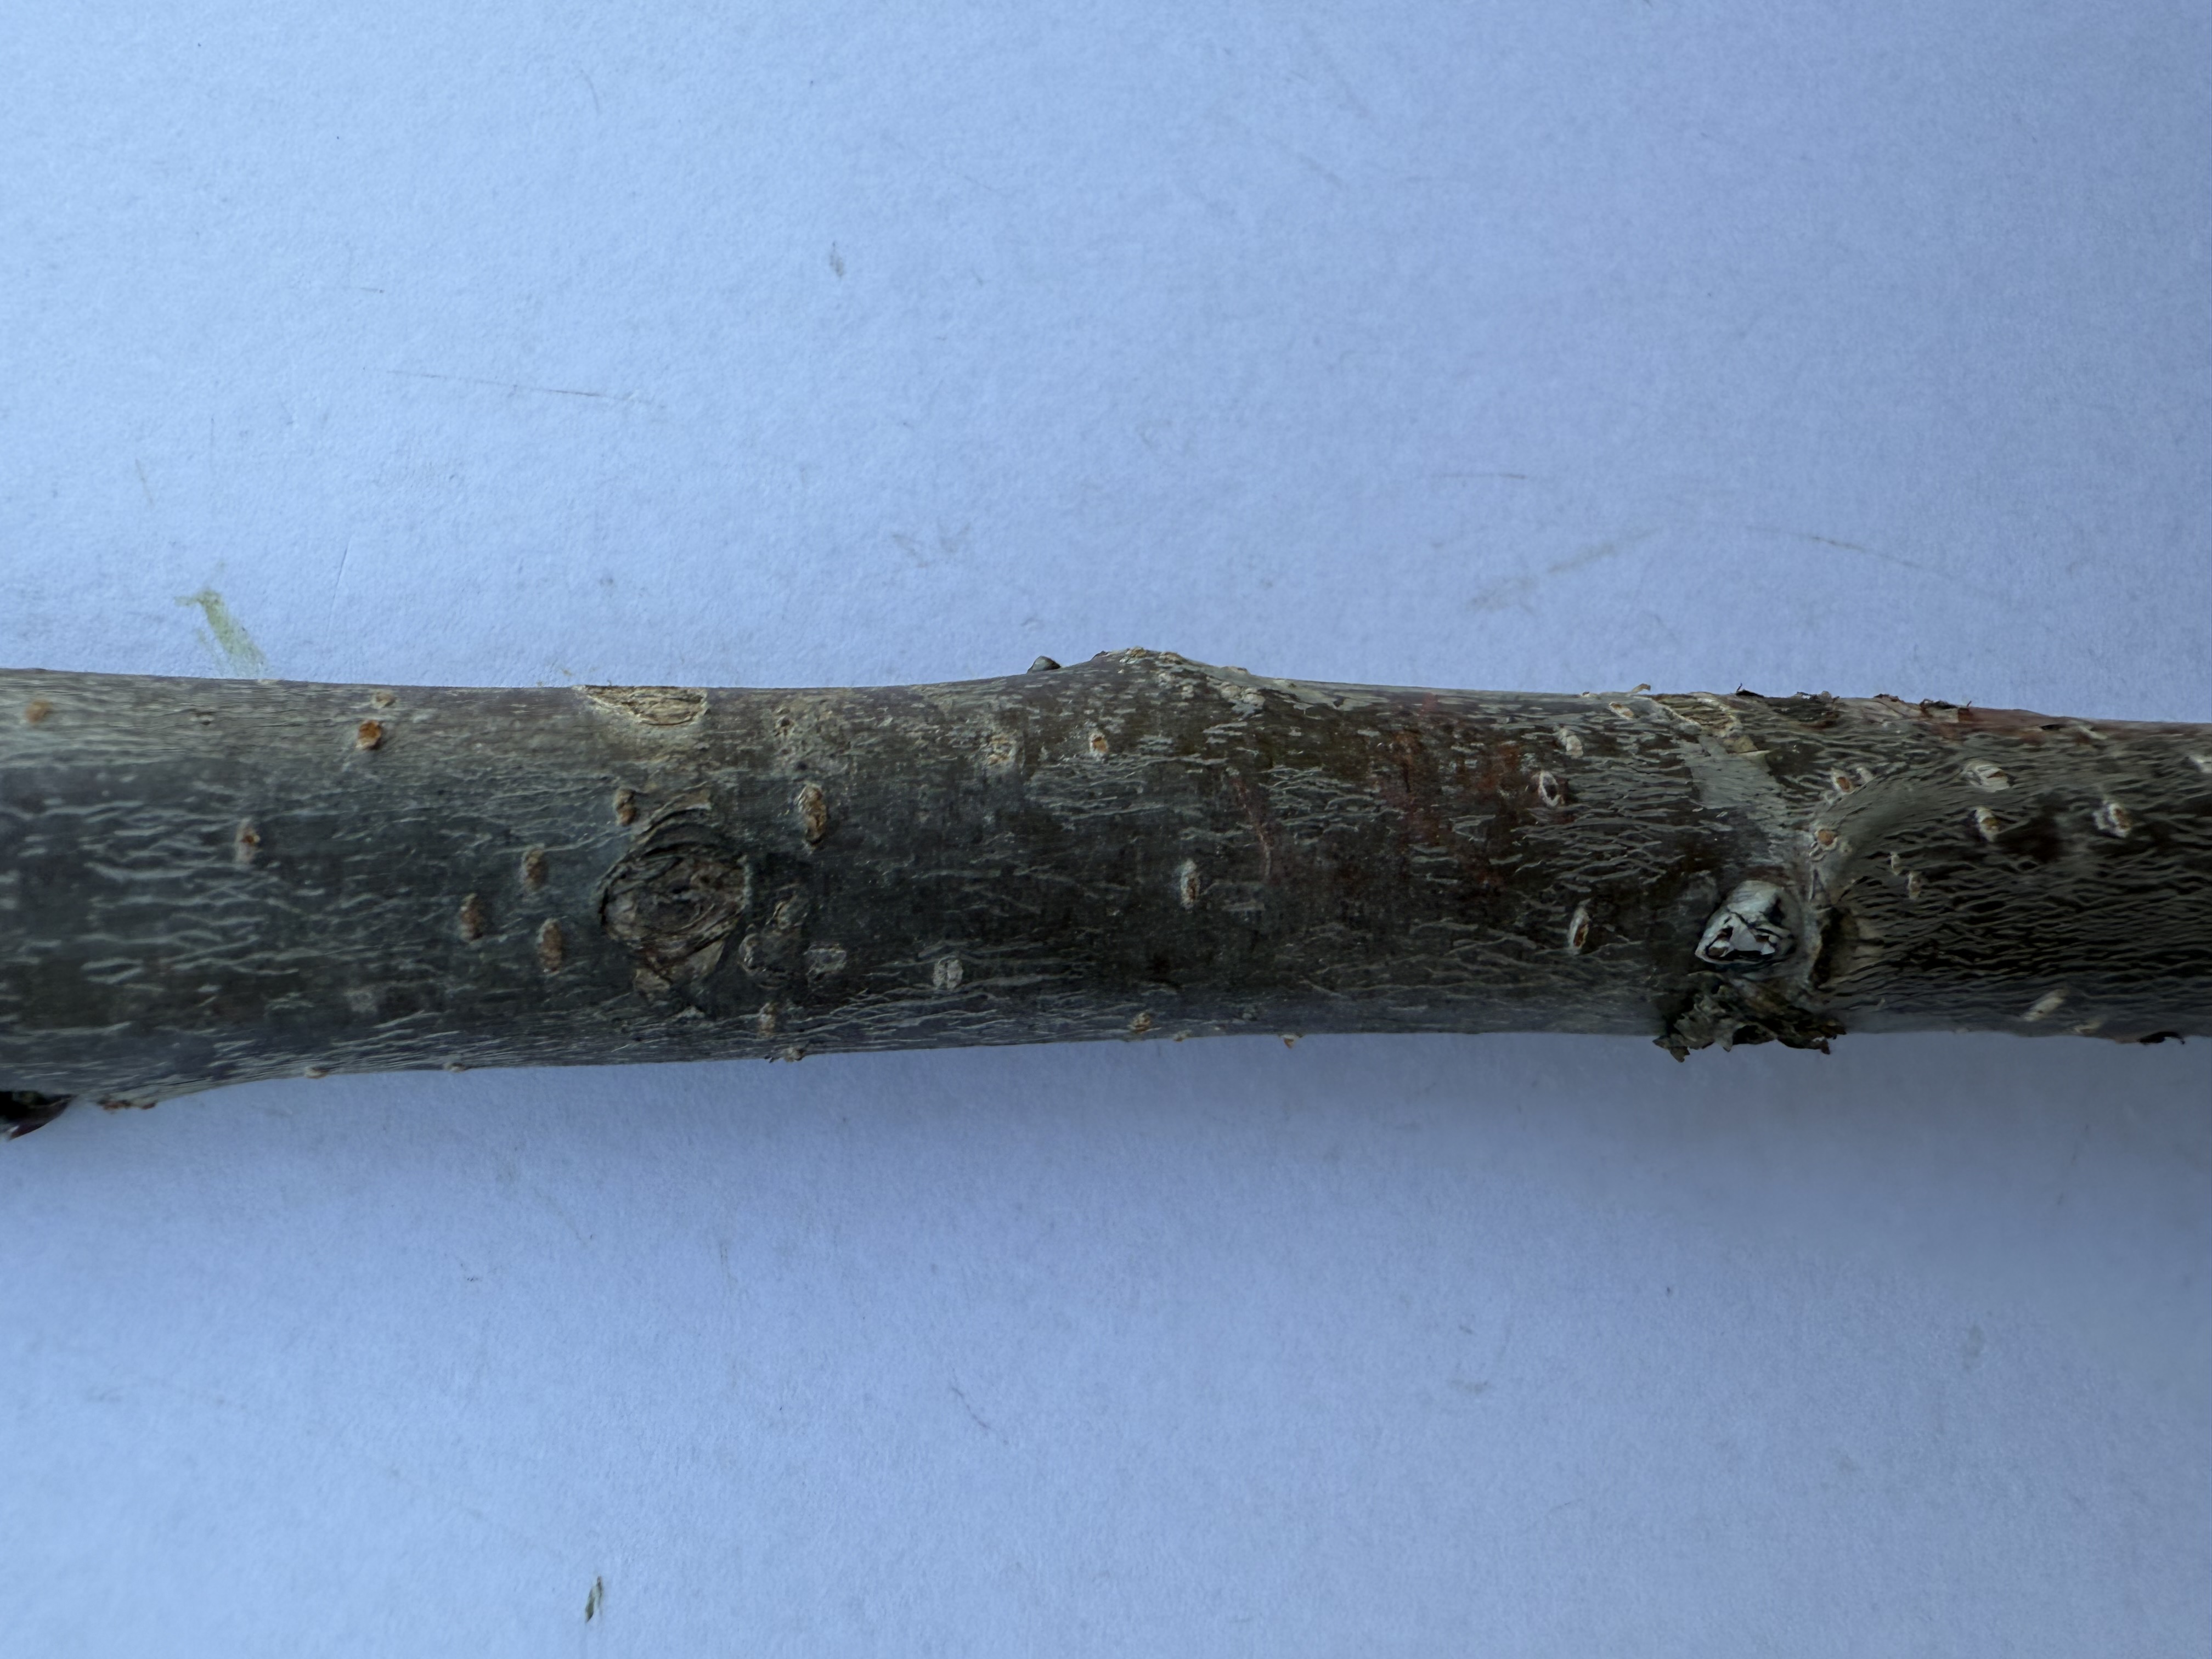
Variety: Sour Cherry